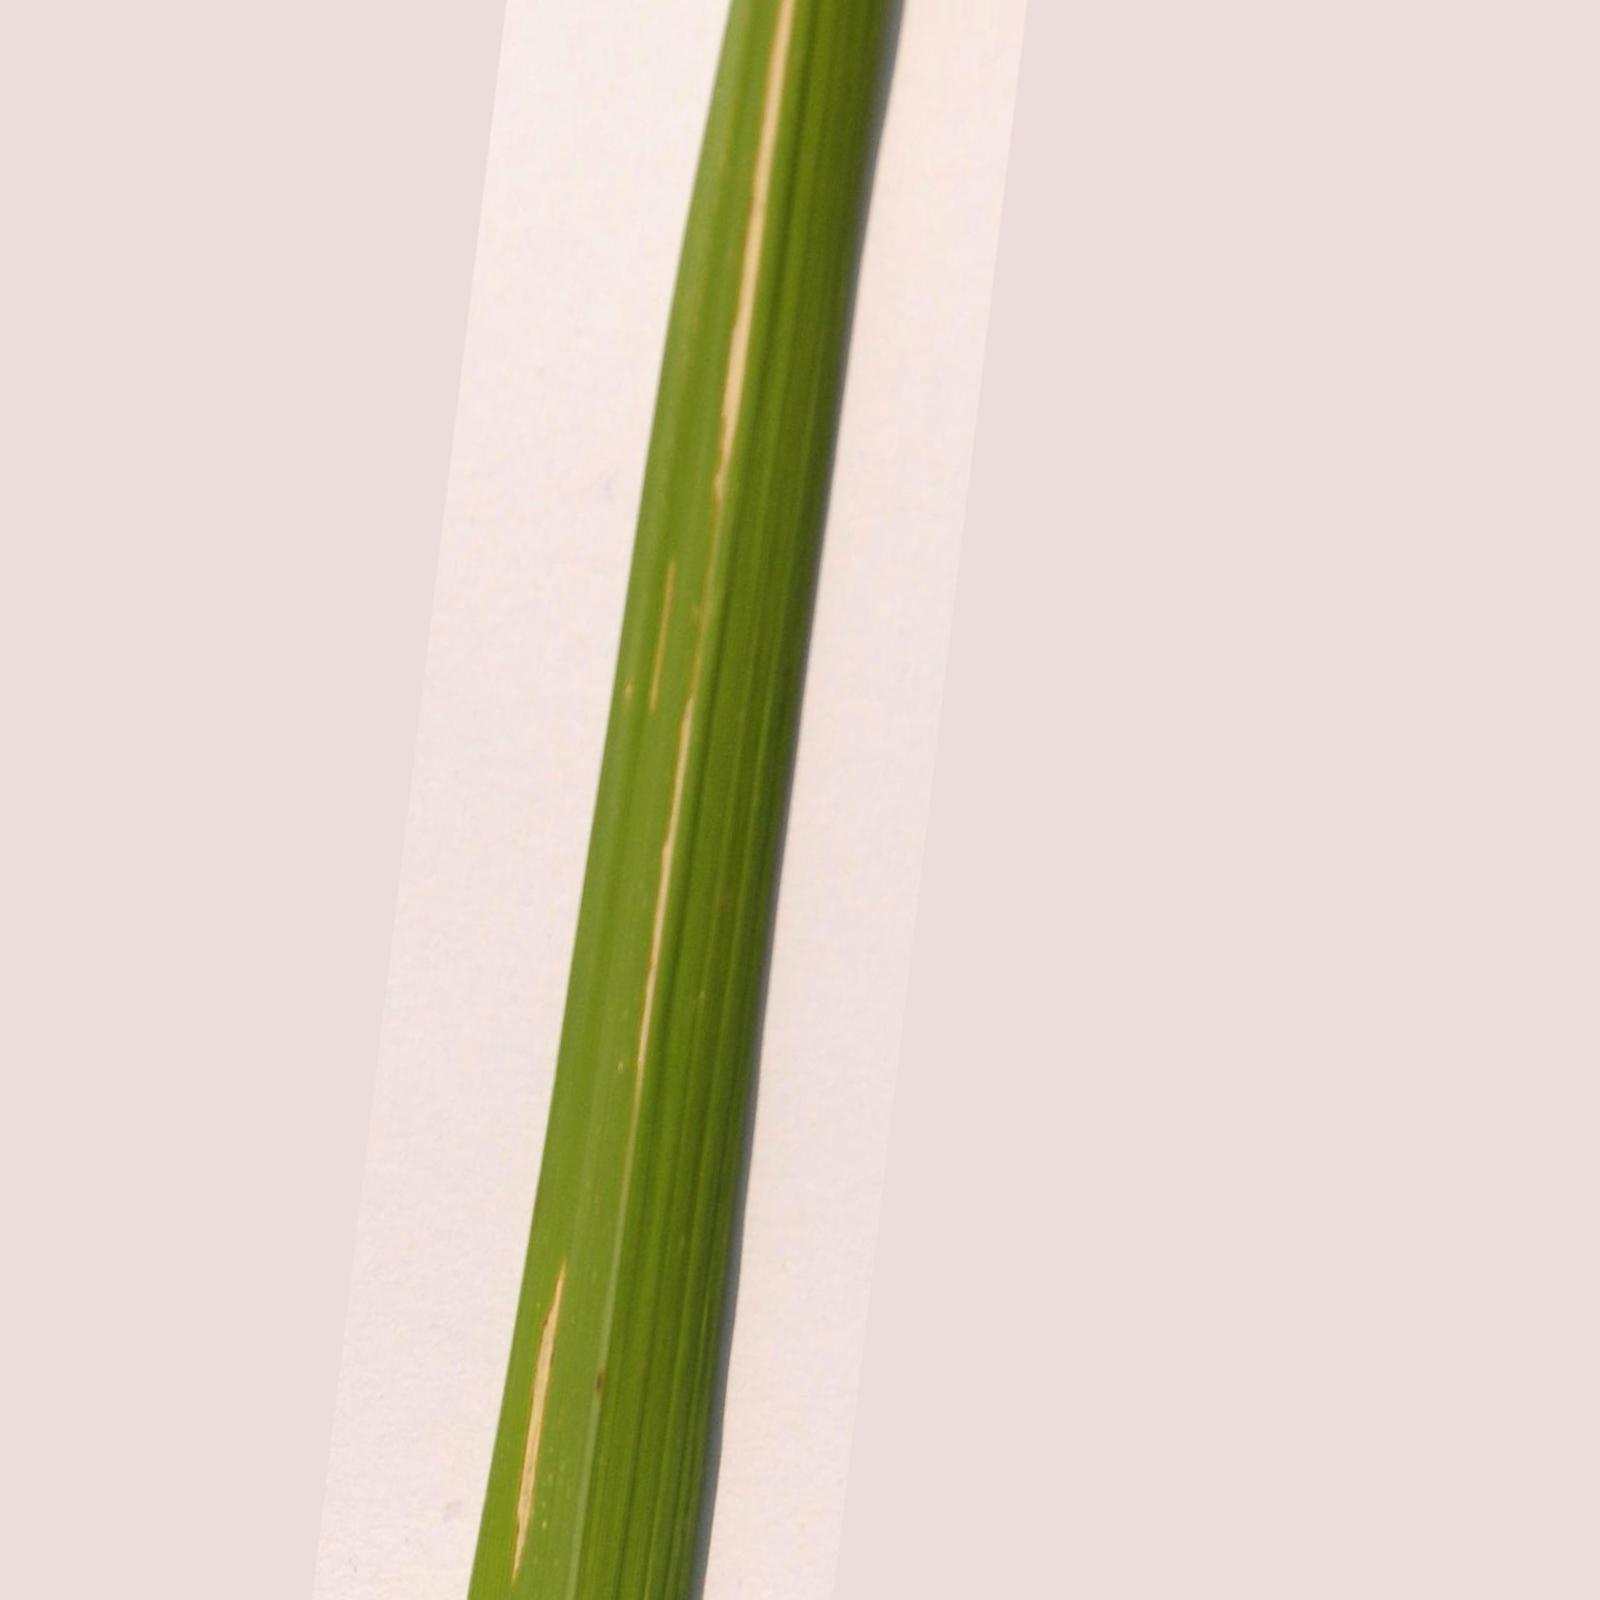
Nhãn: Bệnh Bạc lá (Bacterial leaf blight)